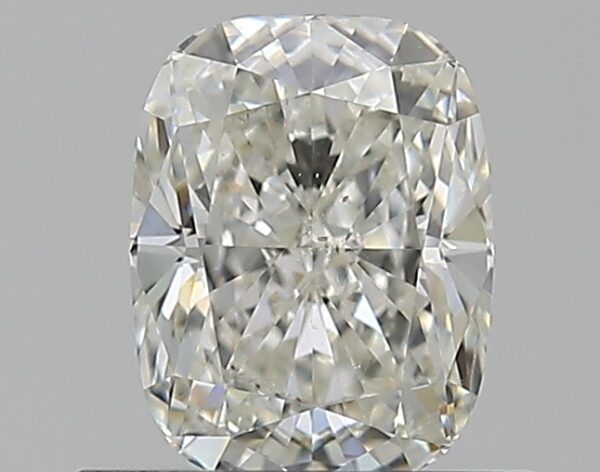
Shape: cushion
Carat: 0.75
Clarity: SI1
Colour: I
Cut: VG
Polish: EX
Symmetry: VG
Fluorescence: N
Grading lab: GIA
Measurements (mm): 5.97 x 4.62 x 3.24